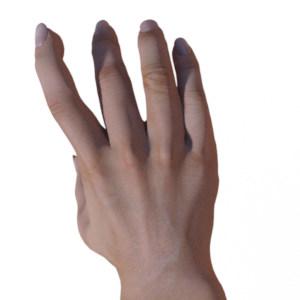
Label: paper